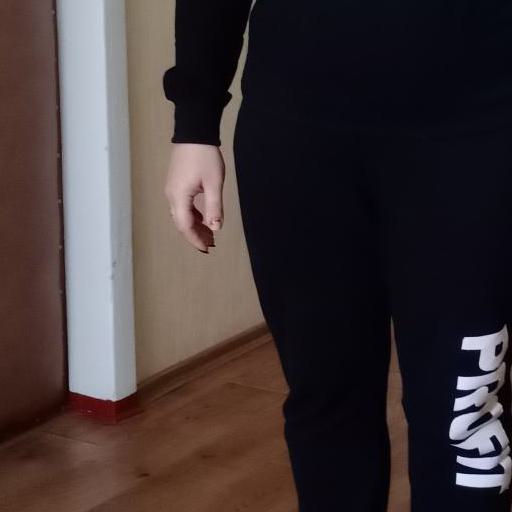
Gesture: no_gesture